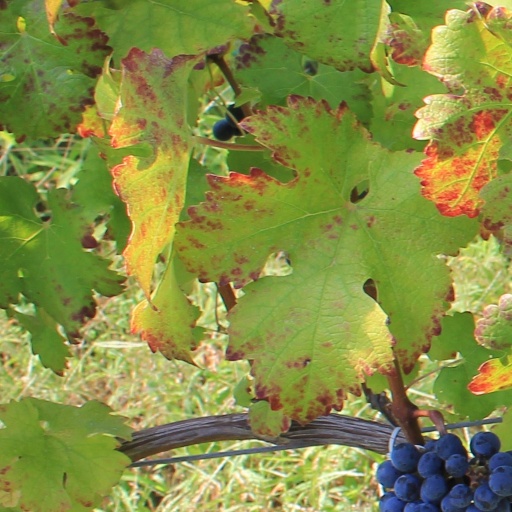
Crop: grape